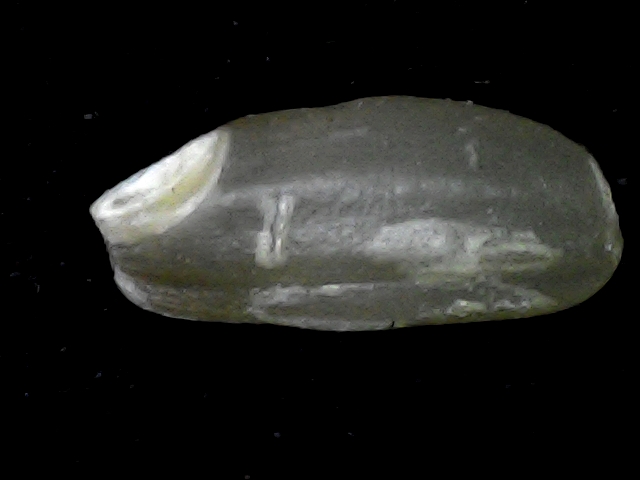
Rice variety: BD76